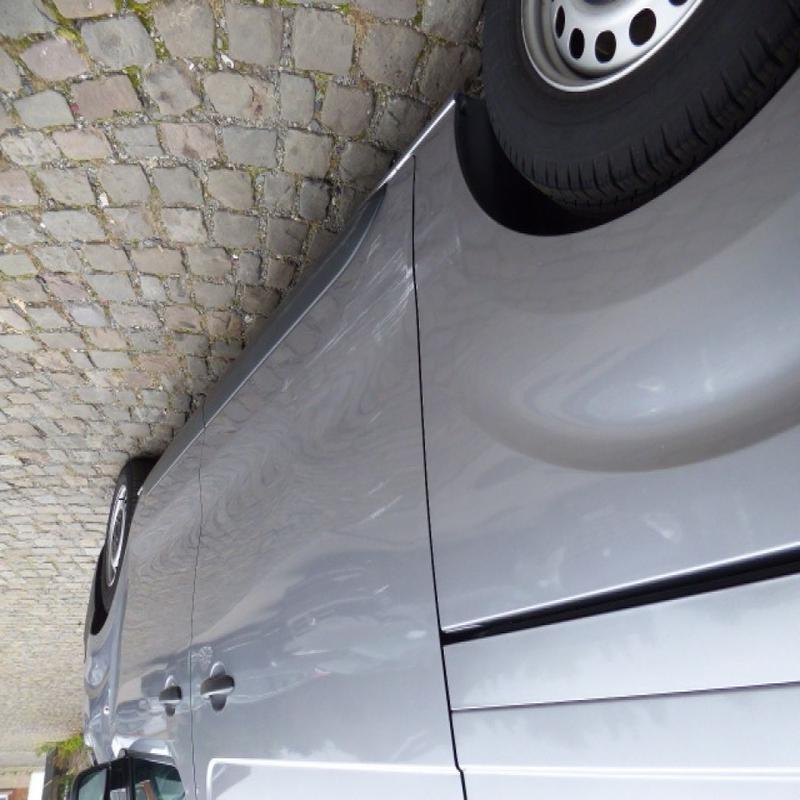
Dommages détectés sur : porte arrière droite, aile arrière droite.
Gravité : mineur